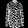
Label: Shirt